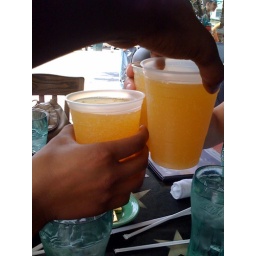
Mimosas in a plastic cup